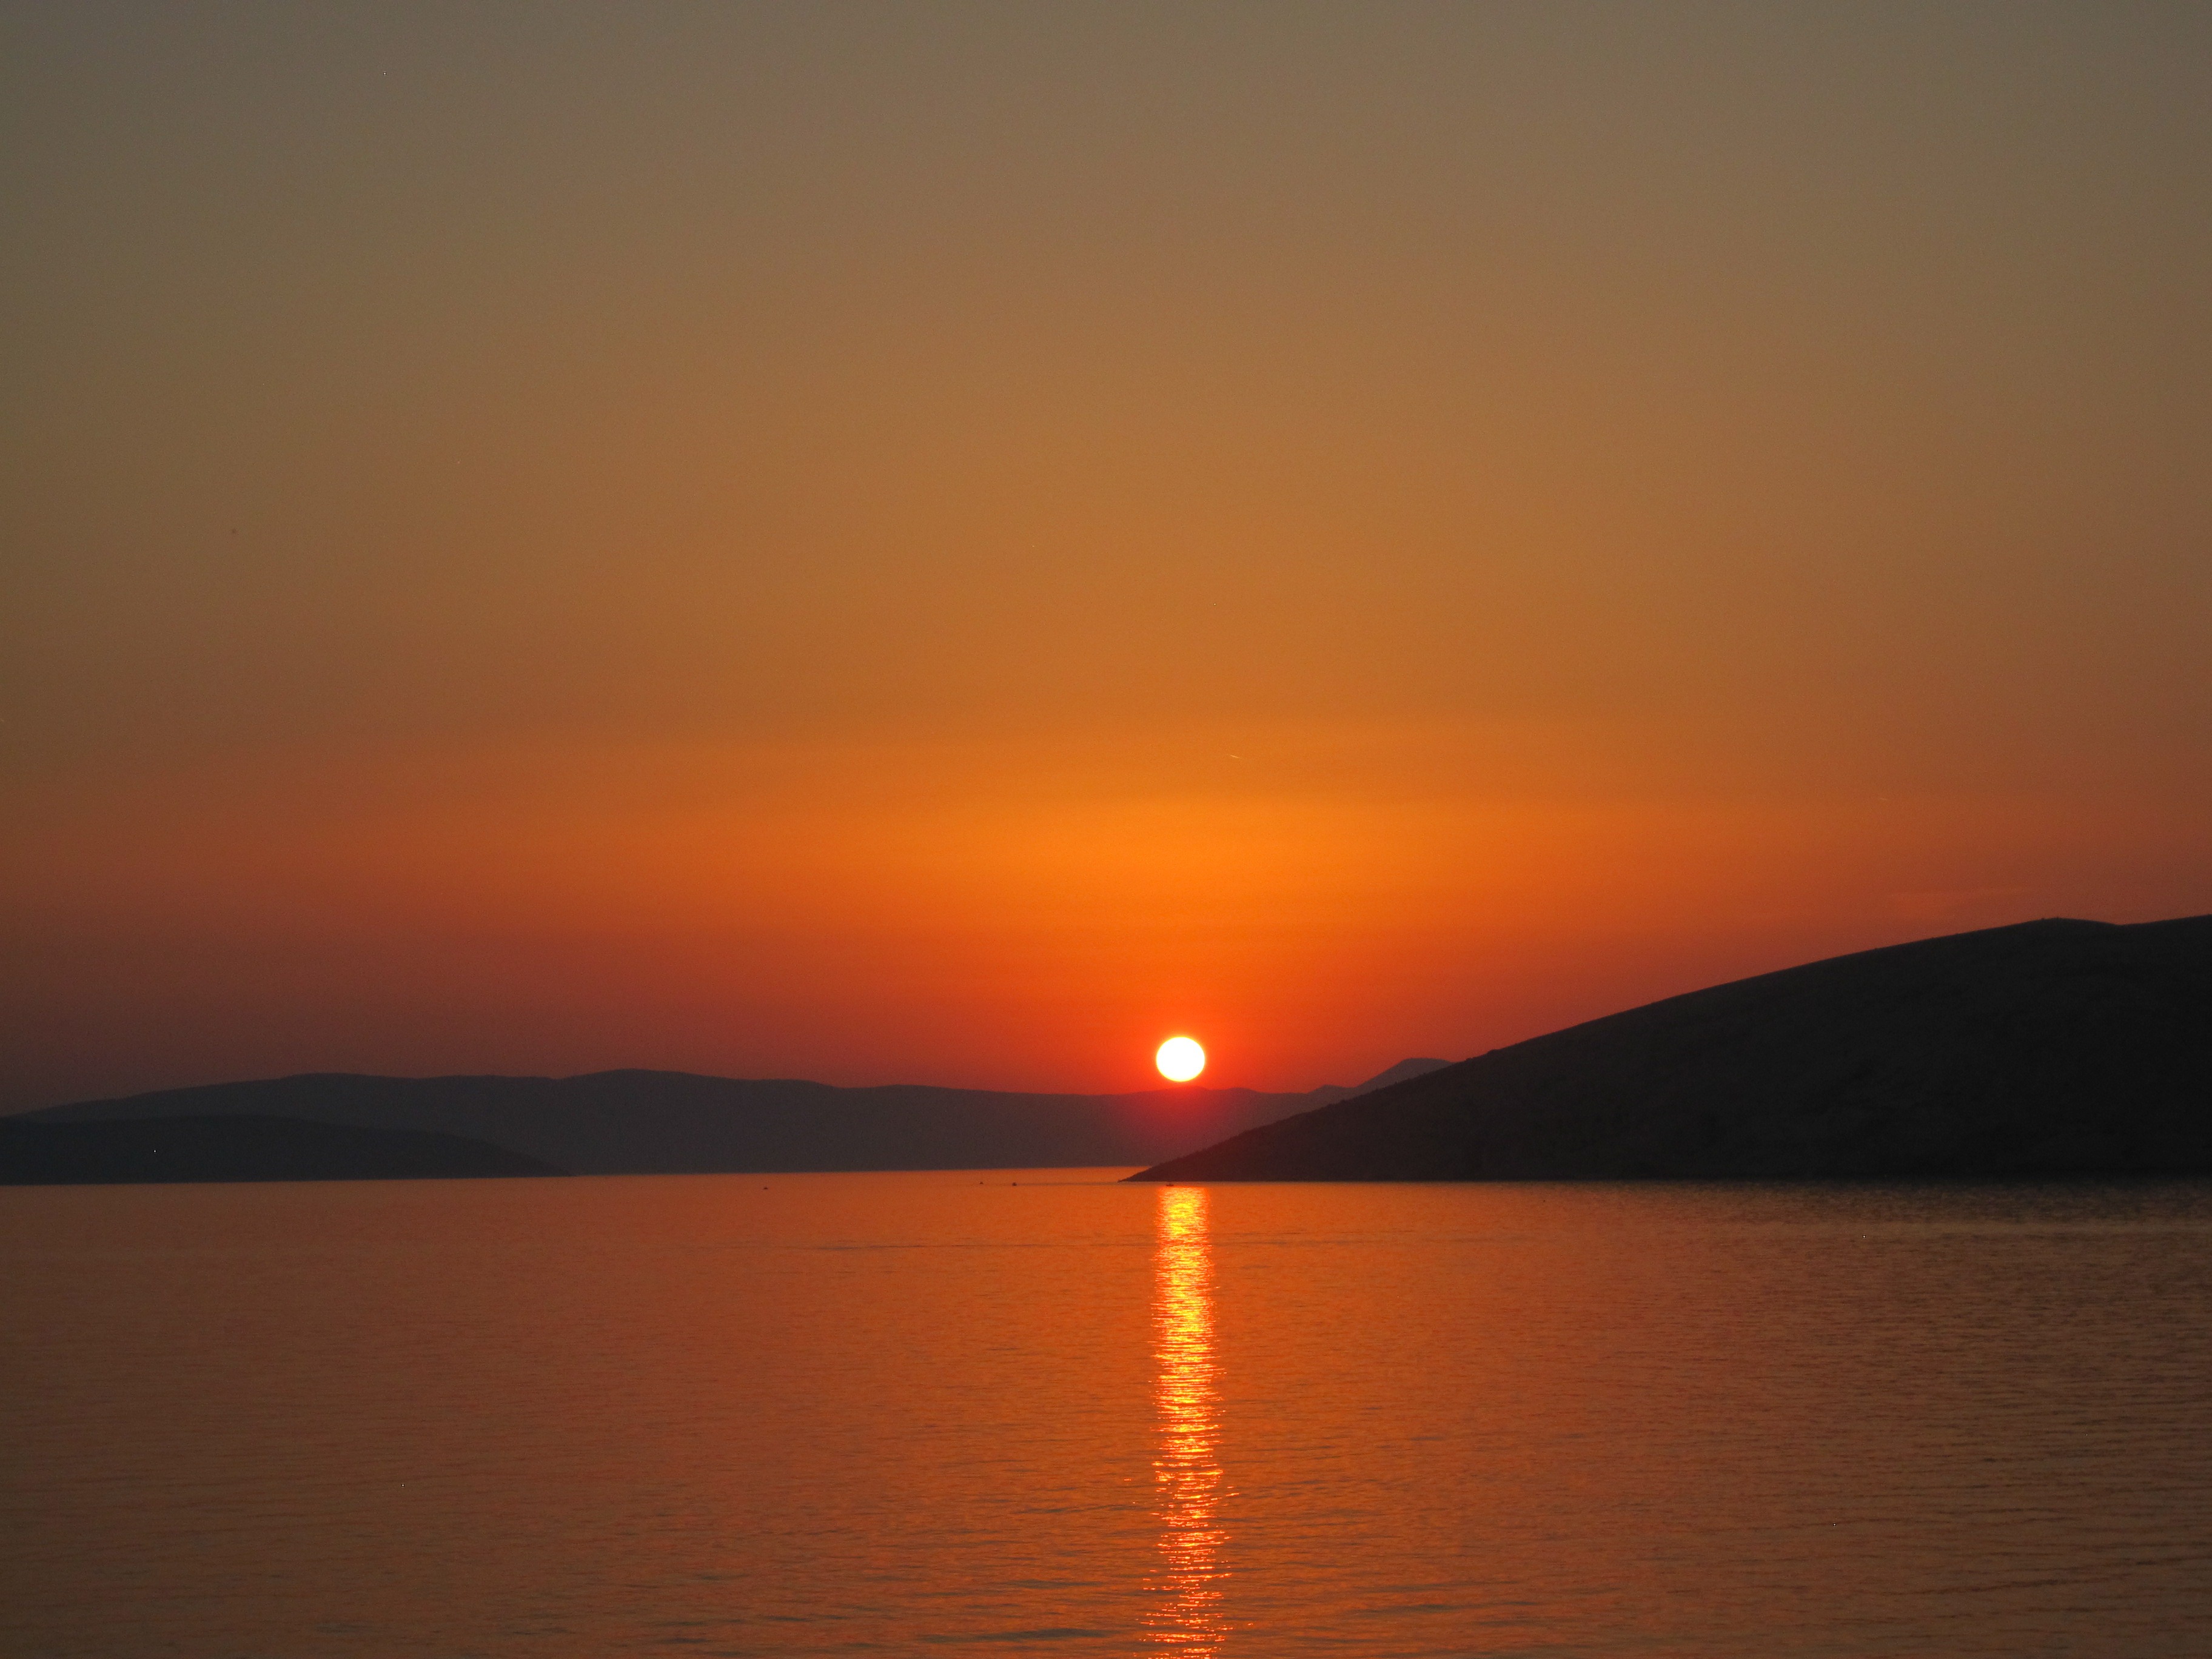
sea, nature, horizon, sky, sunrise, sunset, morning, lake, dawn, dusk, evening, romance, beautiful, loch, afterglow, evening sky, red sky at morning